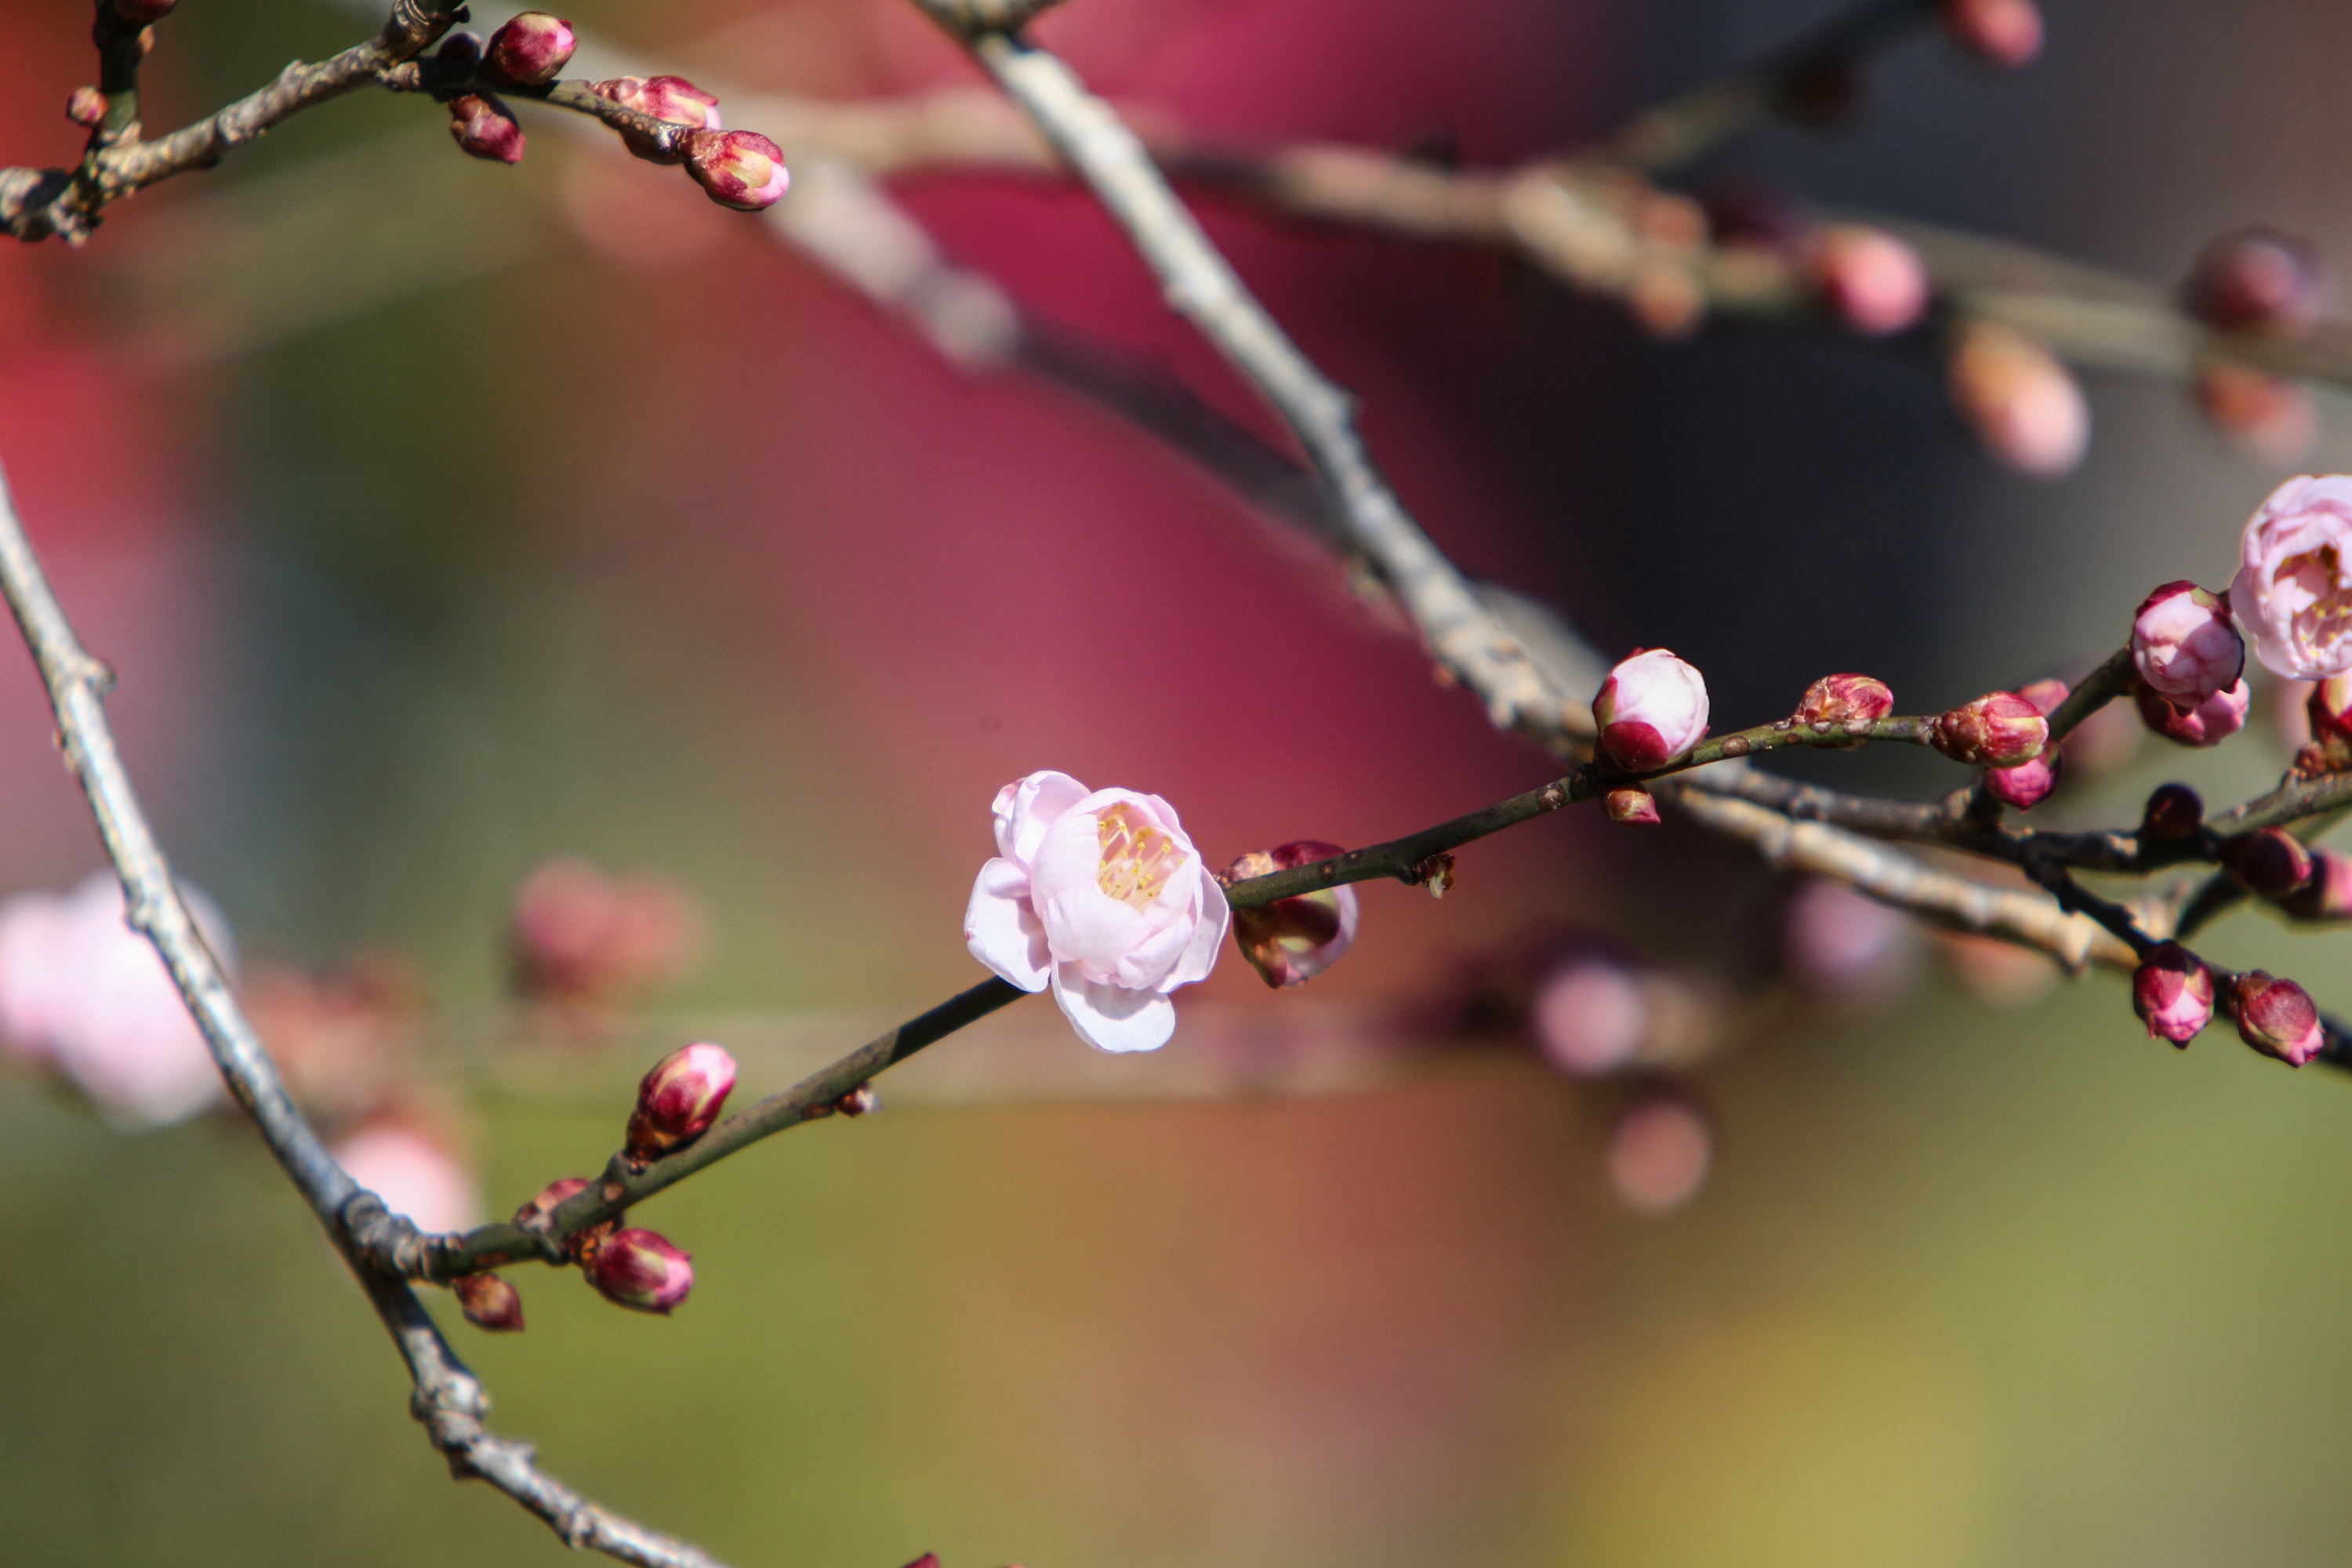
forest, branch, blossom, plant, photography, leaf, flower, food, spring, produce, flora, season, cherry blossom, twig, close up, macro photography, plum blossom, tree wood, scenic views, plant stem, peach red